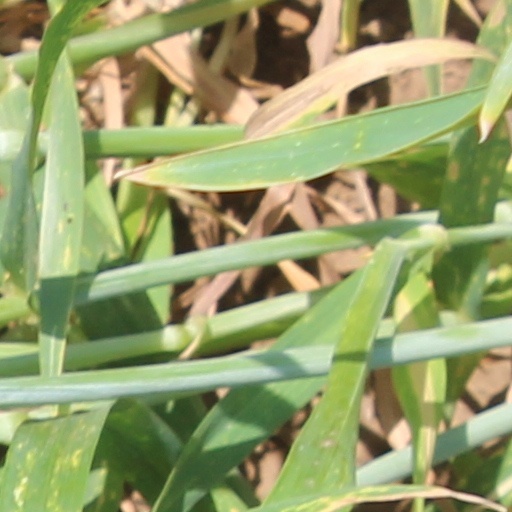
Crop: wheat